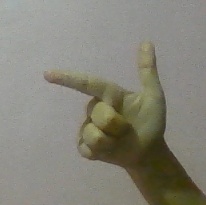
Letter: yaa